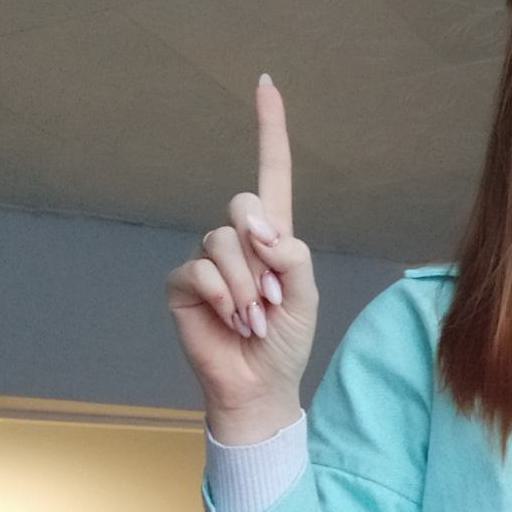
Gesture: one